Bridgwater Town Council

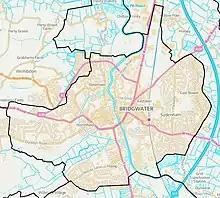
The area of the town

Following the implementation of Local Government Act 1972 in March 1974, Bridgwater Borough Council was abolished, and Charter Trustees were created, drawn from the 16 councillors elected to Sedgemoor District Council in Somerset, England, that represented the borough wards, who maintained the continuity of the town's legal status until such time as a parish council was established. Duties were limited to ceremonial activities. In Bridgwater's case this extended to being responsible for the Town's charters, muniments and historic silver.